Tug of war

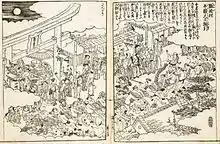
Tug of war as a religious ritual in Japan, drawn in the 18th century. It is still seen in Osaka every January.

The sport is played almost in every country in the world. However, some countries have set up a national body to govern the sport. Most of these national bodies are associated with the international governing body: TWIF, The Tug of War International Federation. As of 2008 there are 53 countries associated with TWIF, among which are Scotland, Ireland, England, India, Switzerland, Belgium, Italy, South Africa and the United States.